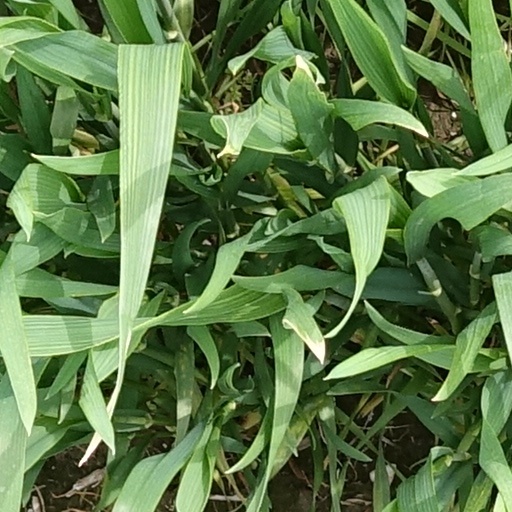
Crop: wheat